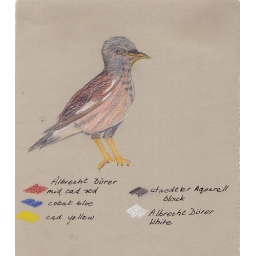
These little birds are a menace, they fly into the kitchen and peck at the fruit in the fruit bowl.